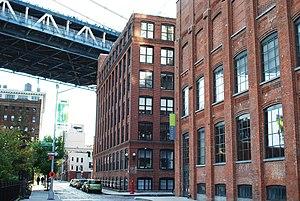
Cet article présente la quatrième saison de la série télévisée Gossip Girl.